Arseniy Yatsenyuk

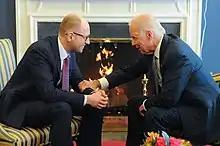
Joe Biden and Arseniy Yatsenyuk

In July 2015 Yatsenyuk announced with Canadian prime minister Steven Harper the successful conclusion of the Canada-Ukraine Free Trade Agreement.